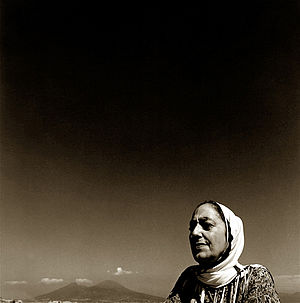
Augusto De Luca / Galleri
Augustus De Luca er en italiensk fotograf.